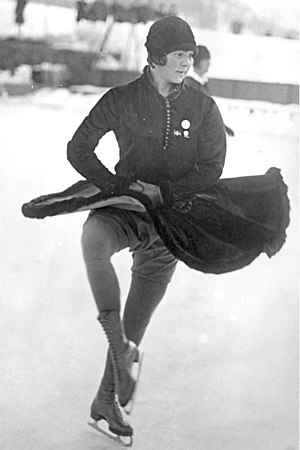
Sonja Henie
Sonja Henie var en norsk skøjtedronning, OL-vinder, filmskuespiller og kunstmæcen.